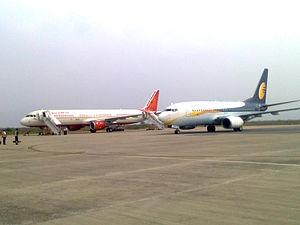
L'aéroport de Tirupati est un aéroport régional situé à Renigunta, dans la banlieue de Tirupati dans l'État de l'Andhra Pradesh en Inde.